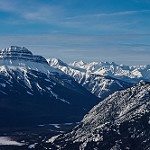
Label: mountain